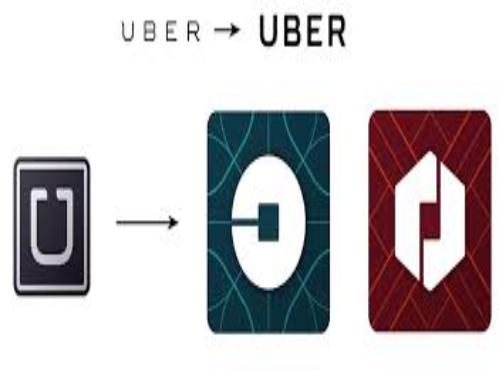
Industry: Others